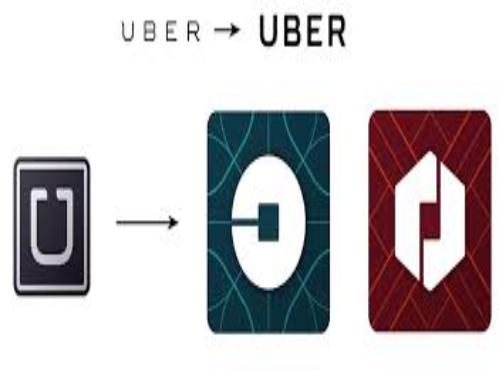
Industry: Others